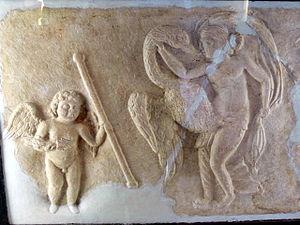
Les attitudes et comportements sexuels dans la Rome antique sont visibles dans l'art romain, la littérature, les inscriptions et dans une moindre mesure dans les restes archéologiques comme les artefacts érotiques ou l'architecture. Il a parfois été avancé qu'une caractéristique de l'ancienne Rome est une « licence sexuelle illimitée » :